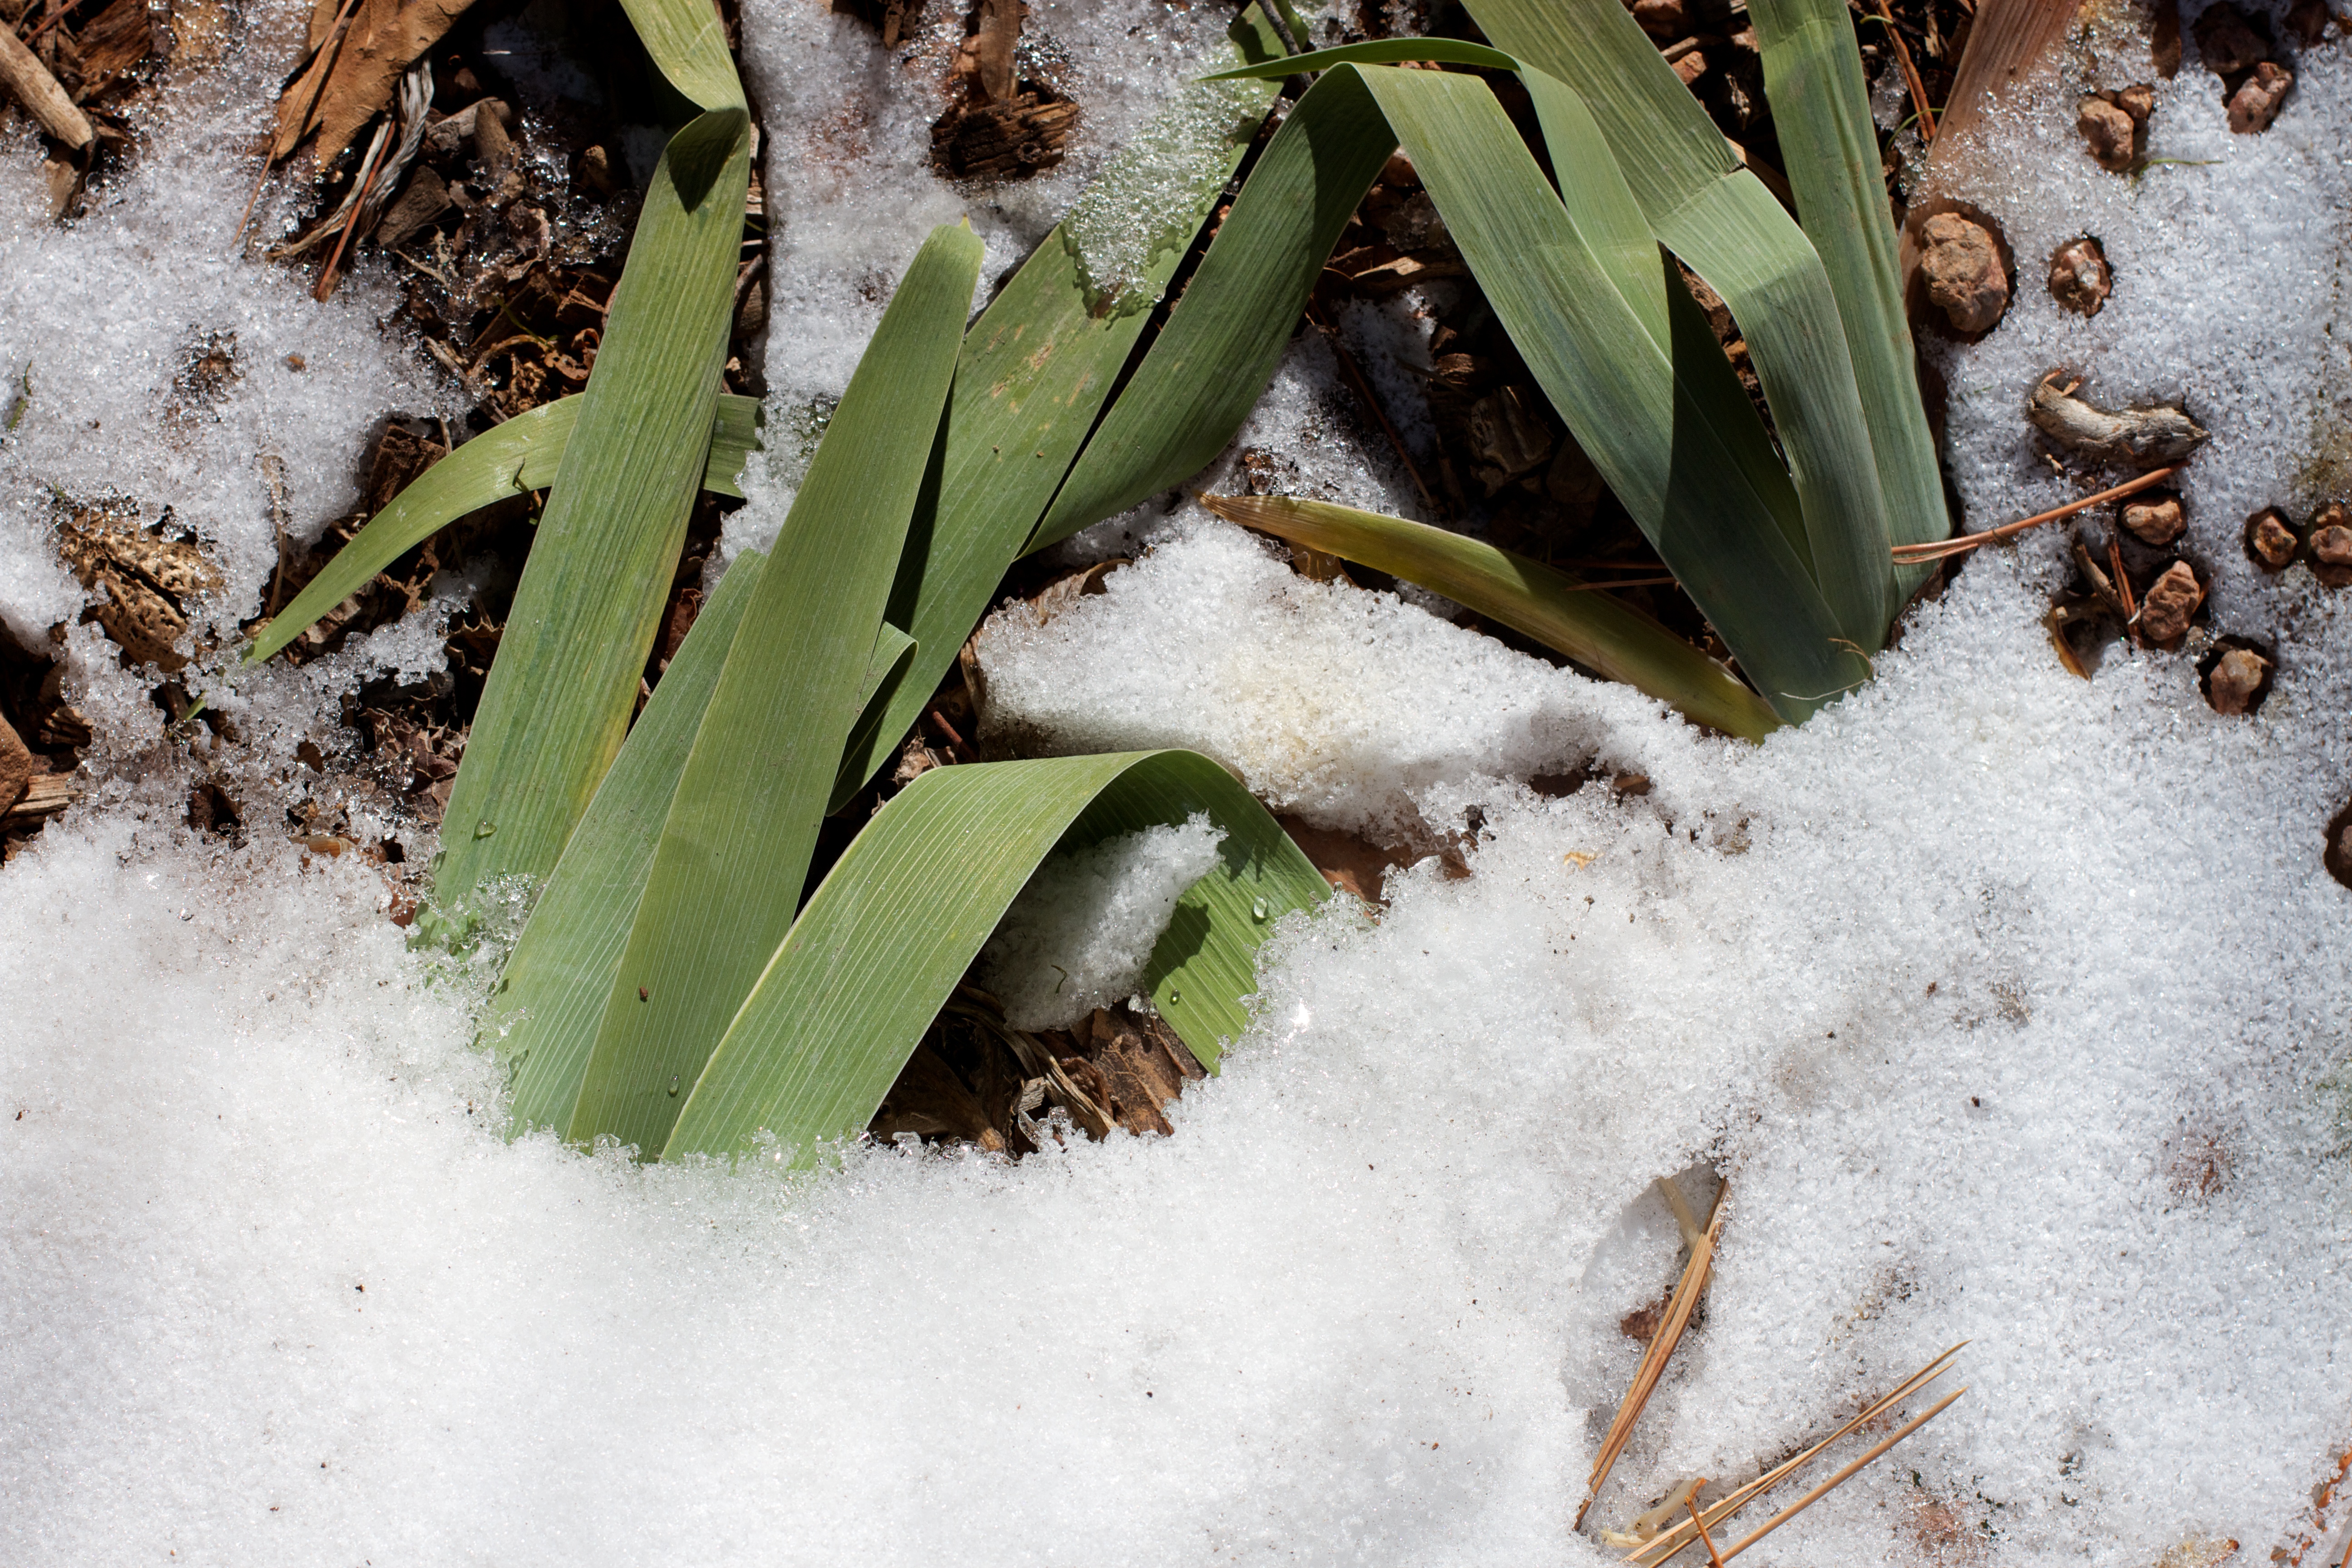
tree, nature, grass, snow, winter, plant, leaf, flower, frost, wildlife, green, weather, botany, flora, season, fauna, iris, macro photography, flowering plant, land plant